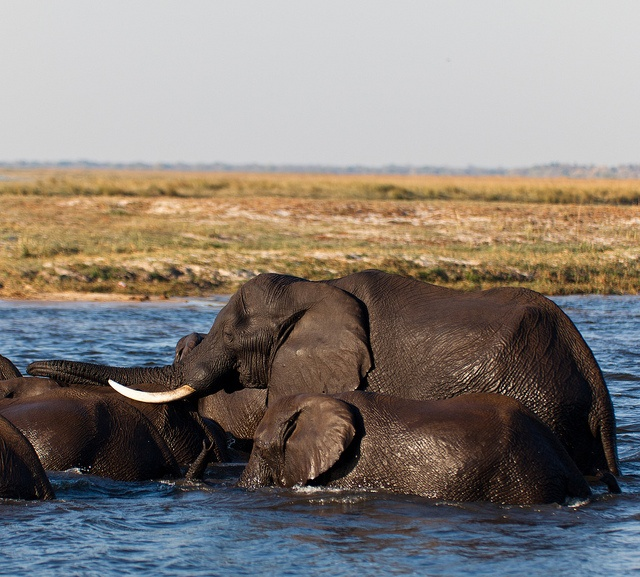
A  herd of elephants cooling off in the water
A family of grey elephants swimming in a river together.
elephants partially submerged in a body of water
a small group of elephants standing together in the water
A tusked elephant and its young bathe in a river